Project ALF

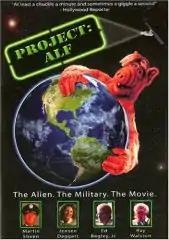
DVD cover

Project: ALF is a 1996 American made-for-television science fiction comedy film directed by Dick Lowry which serves as a sequel to the final episode "Consider Me Gone" of the 1986–1990 sitcom "ALF". It was broadcast in the U.S. by ABC and in Canada on CHCH-TV on February 17, 1996. The film was released on DVD in 2005 and on Blu-ray in 2023.